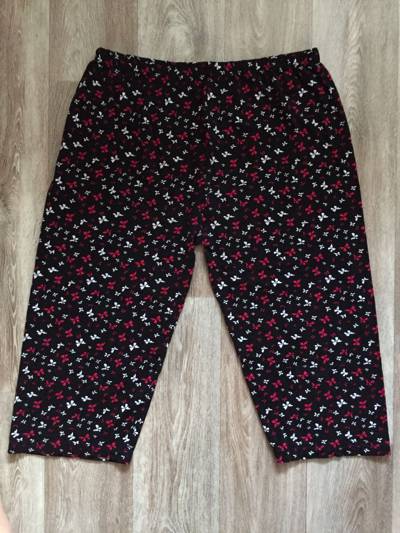
Waste category: clothes